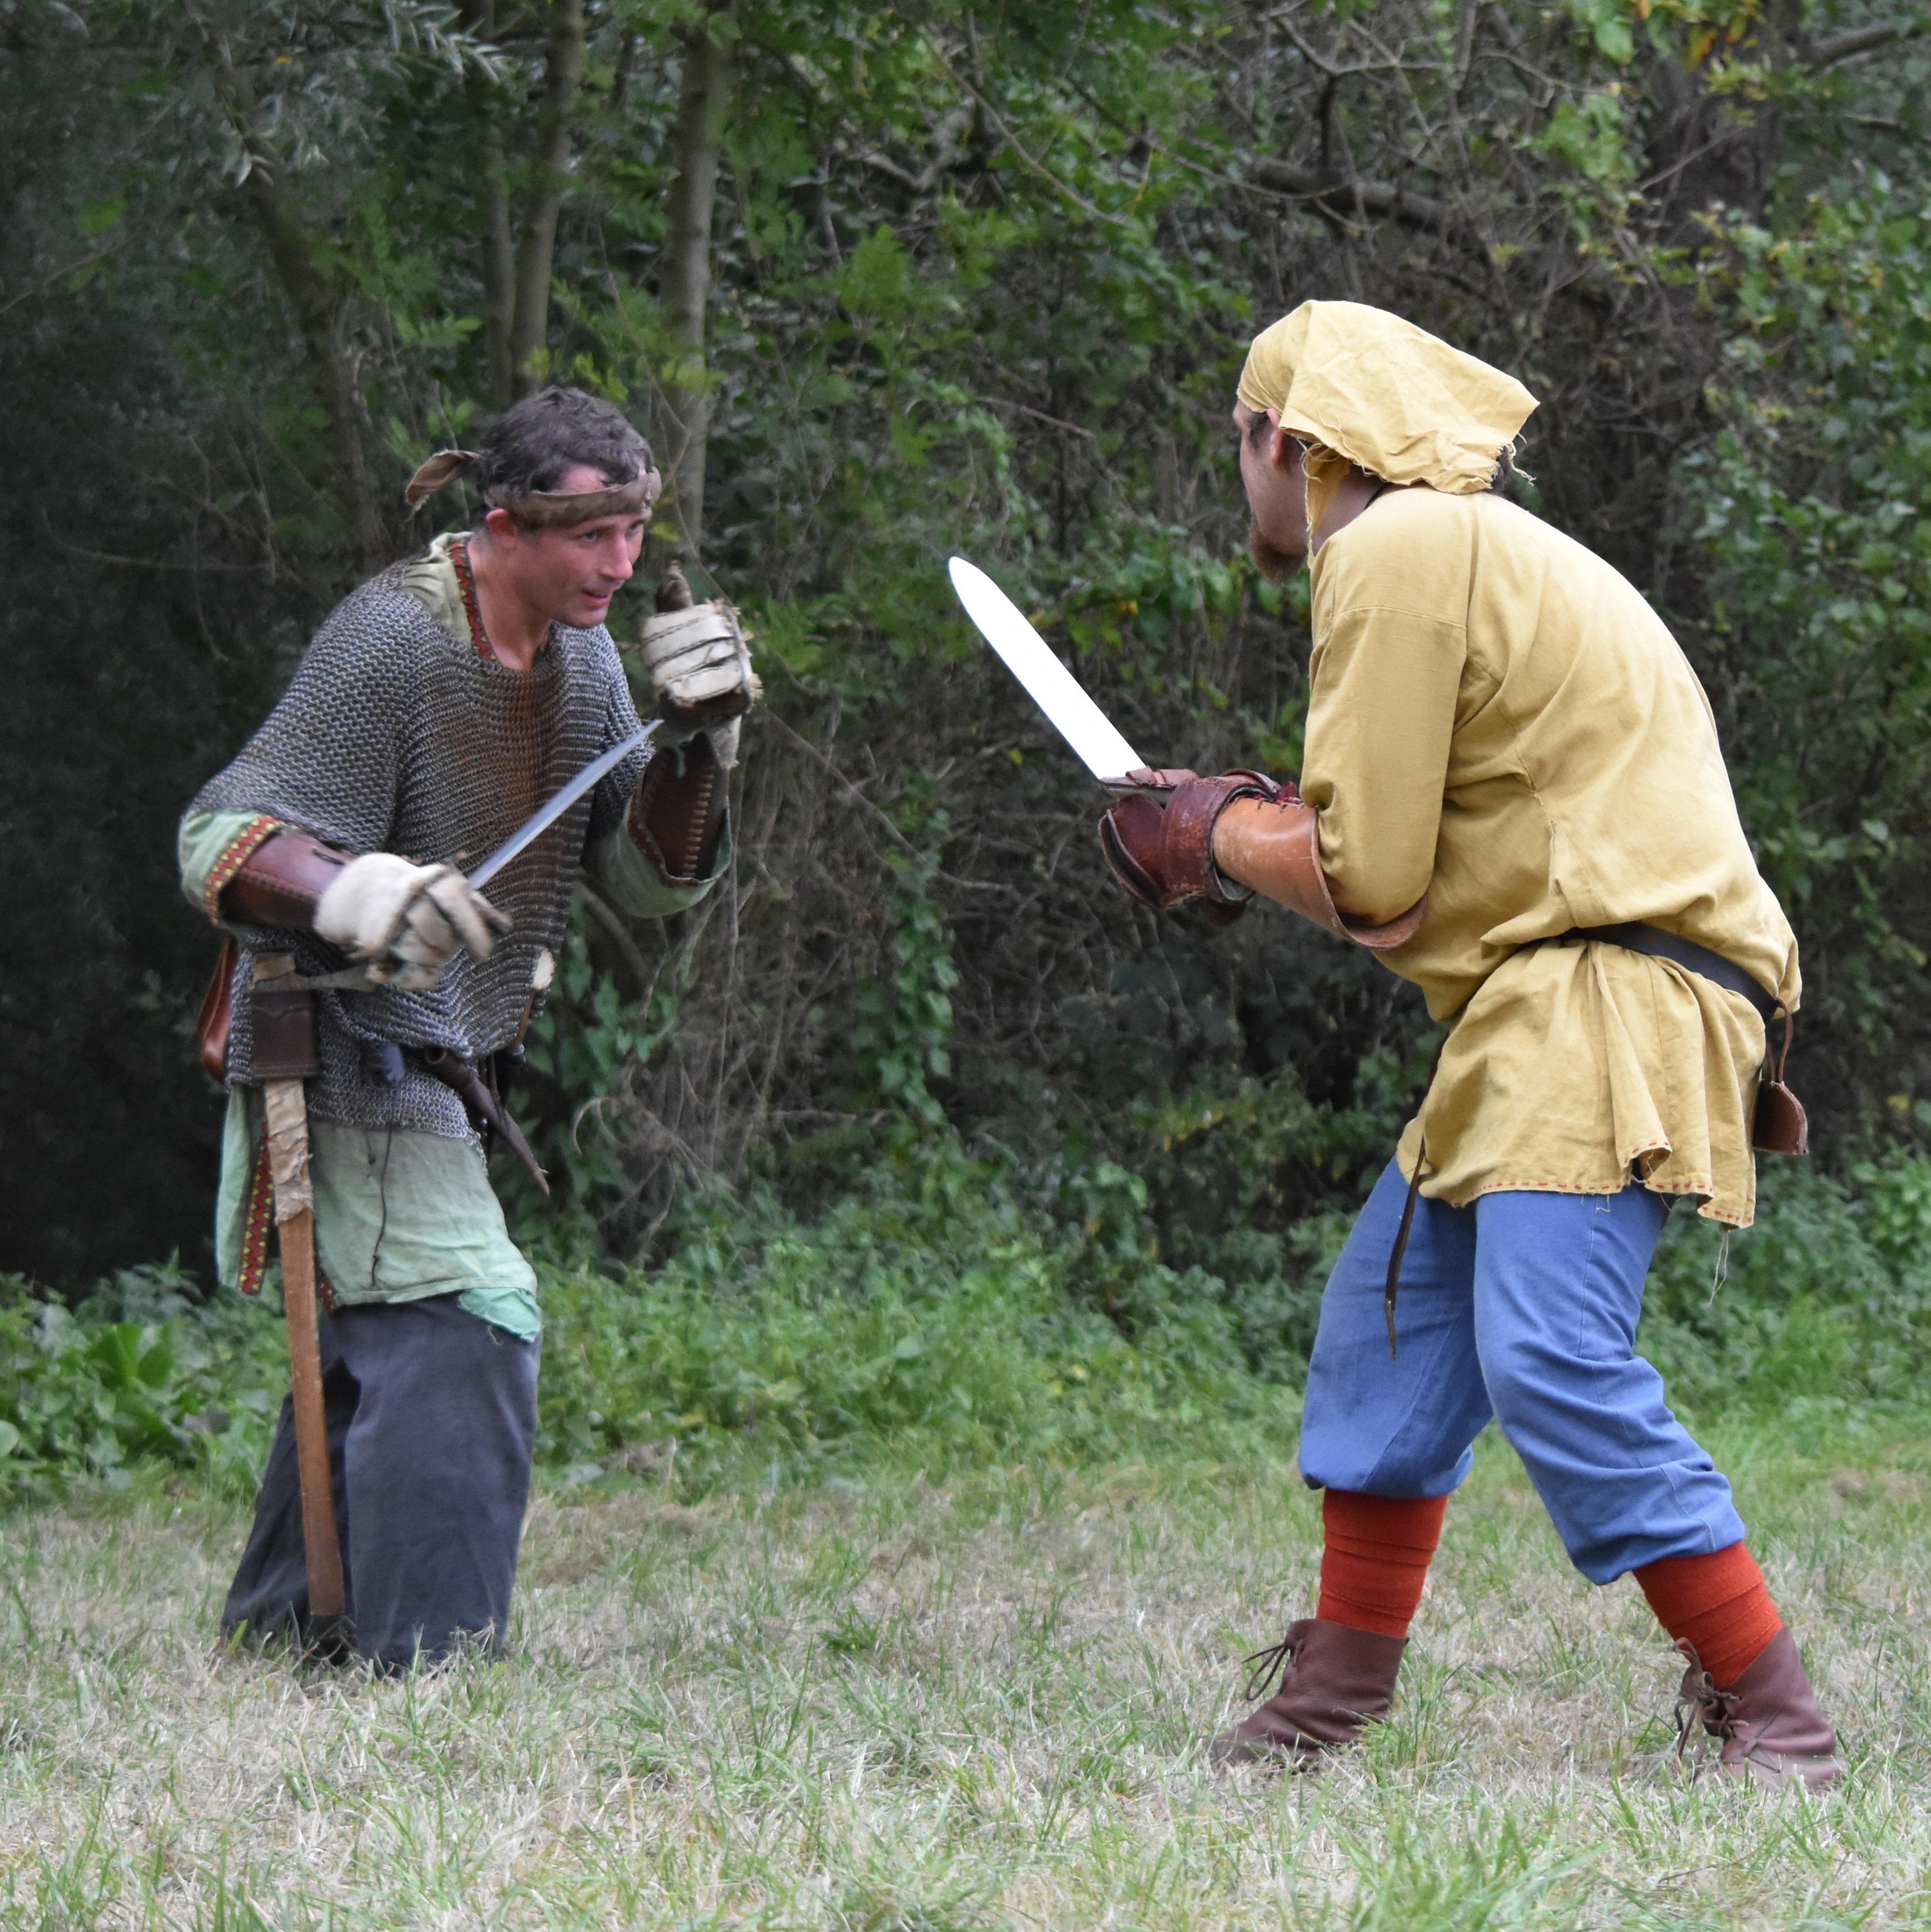
man, person, people, clothing, sword, fight, fighting, outfit